Enda Kenny

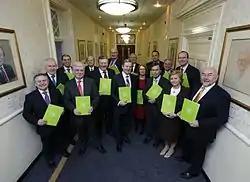
Taoiseach Enda Kenny, with his cabinet in March 2013

For the first six months of 2013, Ireland took the Presidency of the Council of the European Union. The presidency is not an individual, but rather the position is held by a national government. The presidency's function is to chair meetings of the council, determine its agendas, set a work program and facilitate dialogue both at council meetings and with other EU institutions.